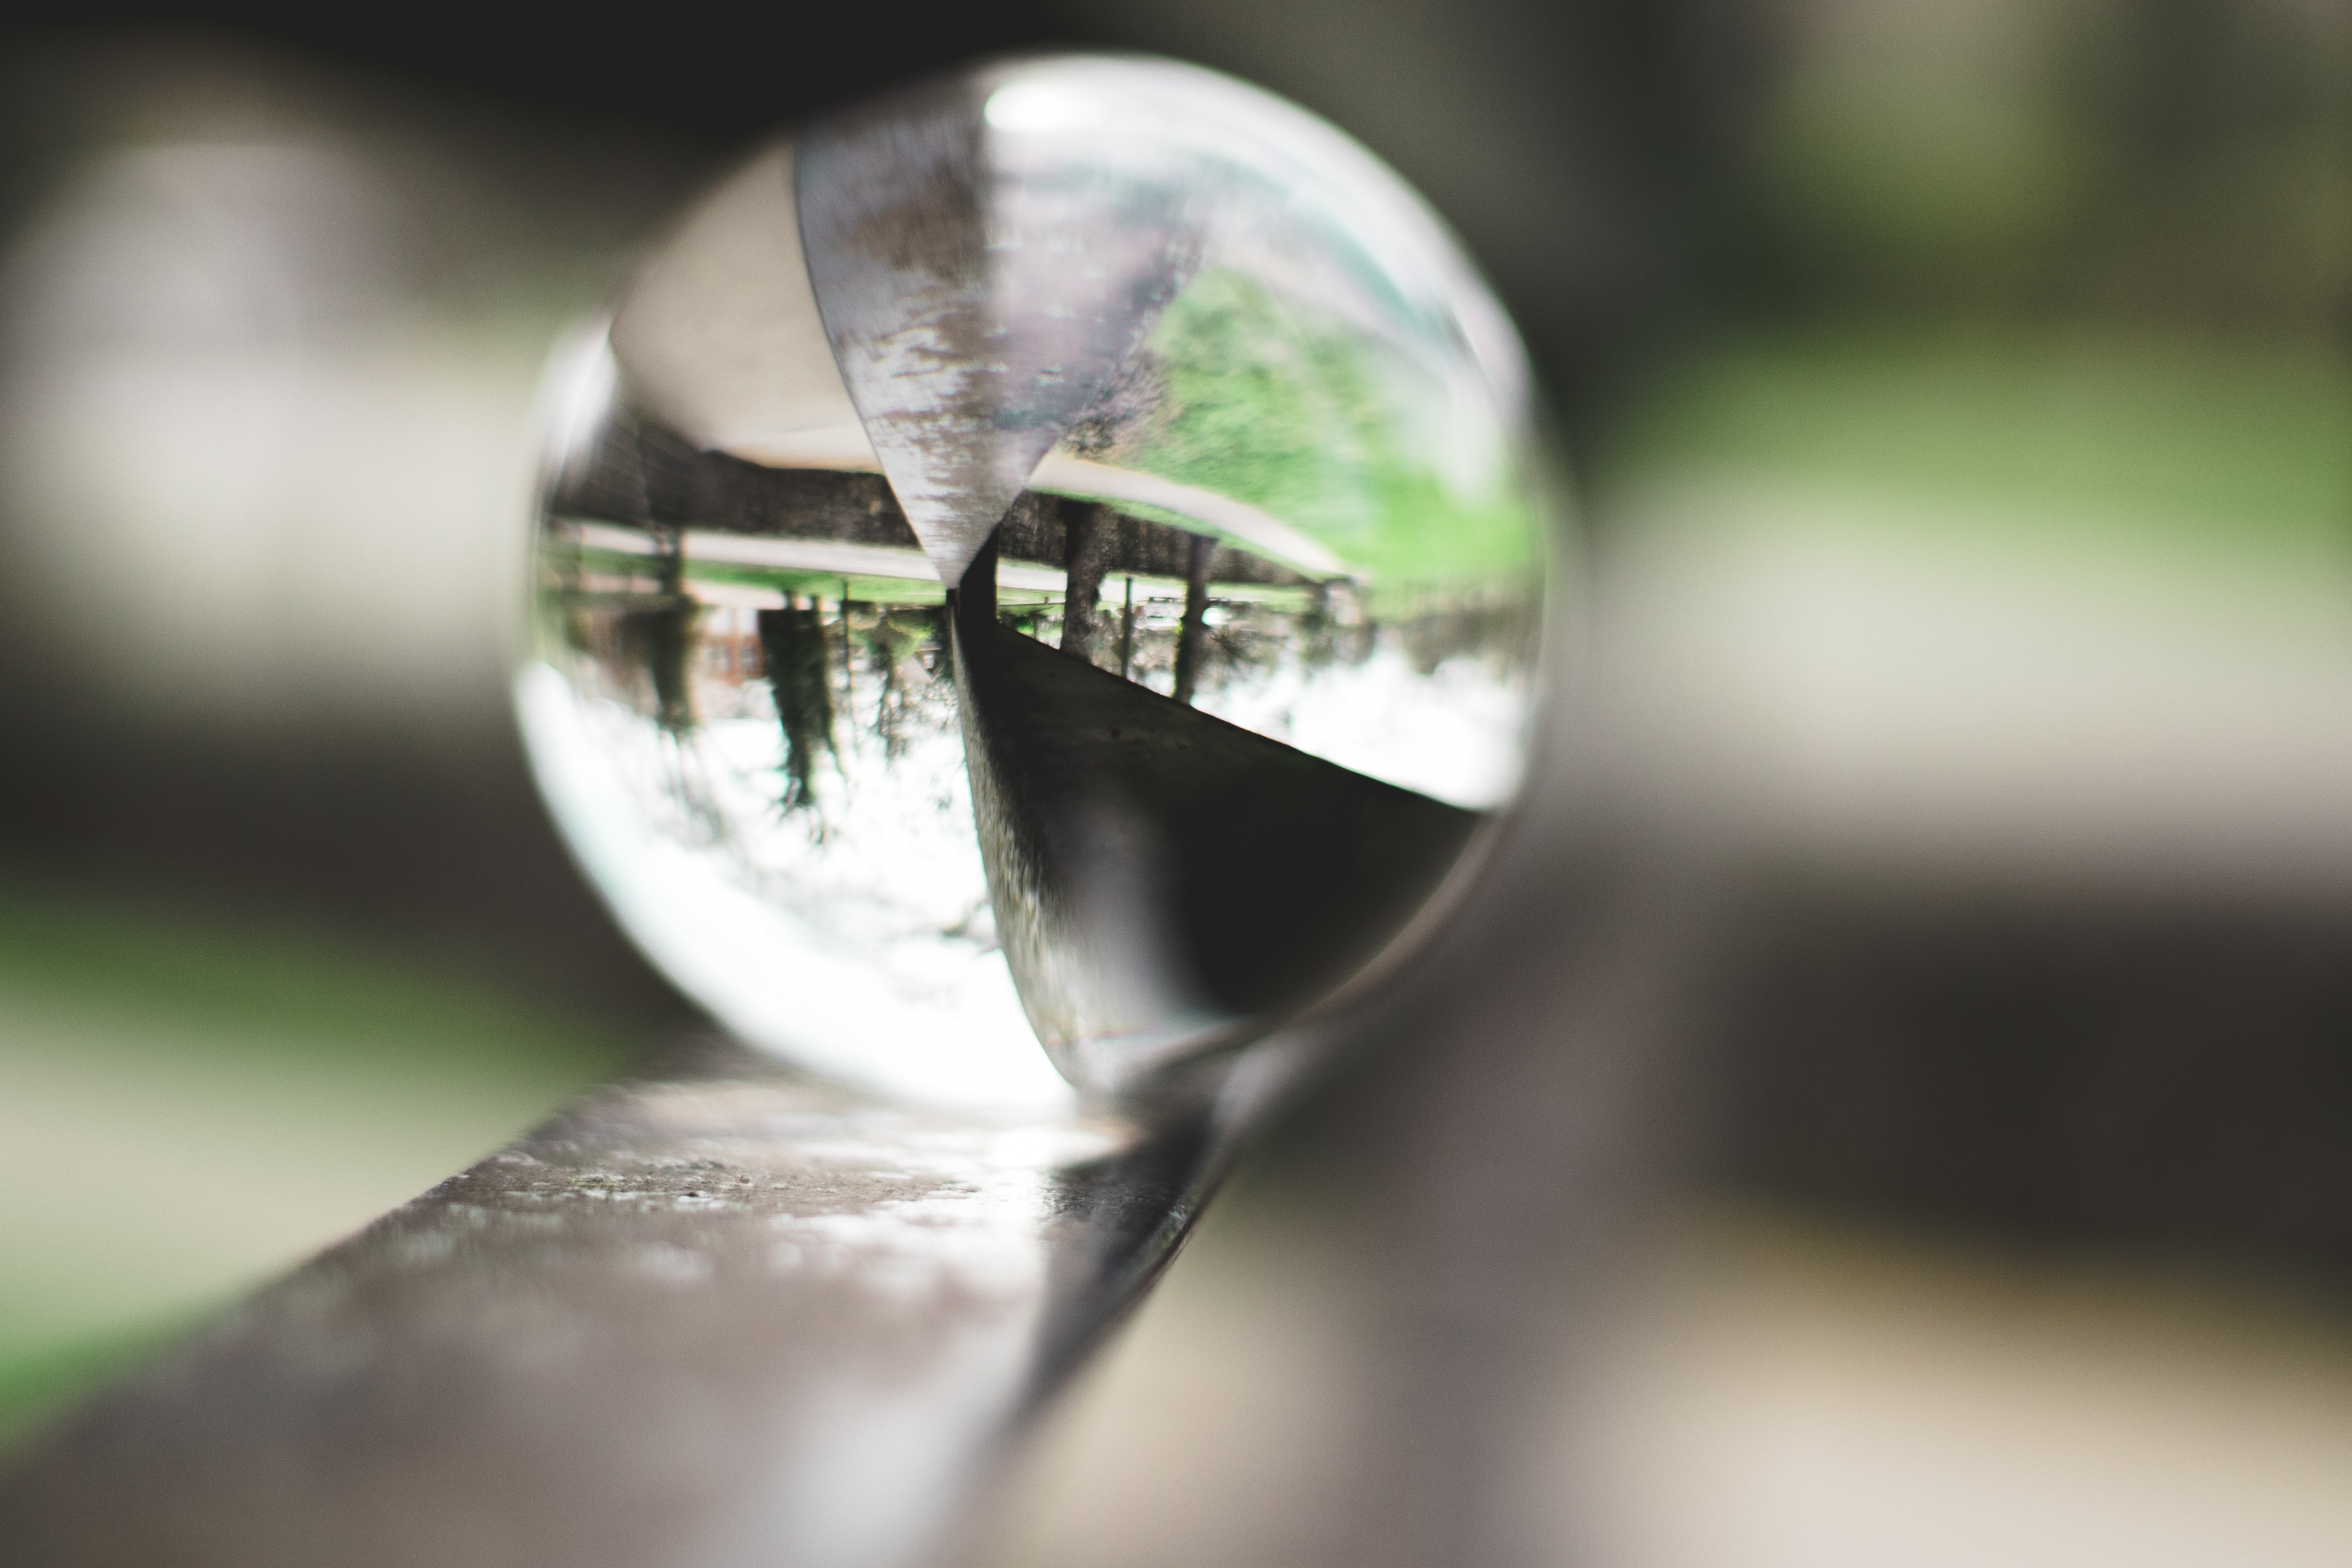
water, green, sphere, reflection, Transparent material, macro photography, glass, close up, ball, photography, sunlight, hand, liquid bubble, metal